Life Is Beautiful (2000 film)

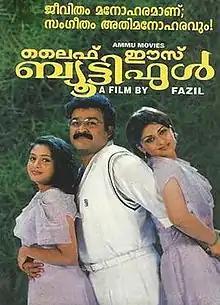
Digital soundtrack cover

Life Is Beautiful is a 2000 Indian Malayalam-language drama film written, directed and produced by Fazil. The film stars Mohanlal and Samyuktha Varma and Geethu Mohandas in lead roles, and features a soundtrack composed by Ouseppachan. The film was released on 14 April 2000, and is partly a remake of the 1989 classic "Dead Poets Society", but title was inspired by the 1997 Italian film of the same title "Life is Beautiful". It's also marked Geethu Mohandas's first Malayalam film as a leading actress, having previously acted as a child artist.